AN/APS-154

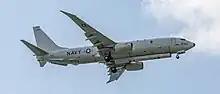
A US Navy P-8 Poseidon with an AN/APS-154 attached to its belly

The AN/APS-154 Advanced Airborne Sensor (AAS) is a multifunction radar installed on the P-8 Poseidon maritime patrol aircraft. The radar is built by Raytheon as a follow-on to their AN/APS-149 Littoral Surveillance Radar System (LSRS).